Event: Nepal Earthquake
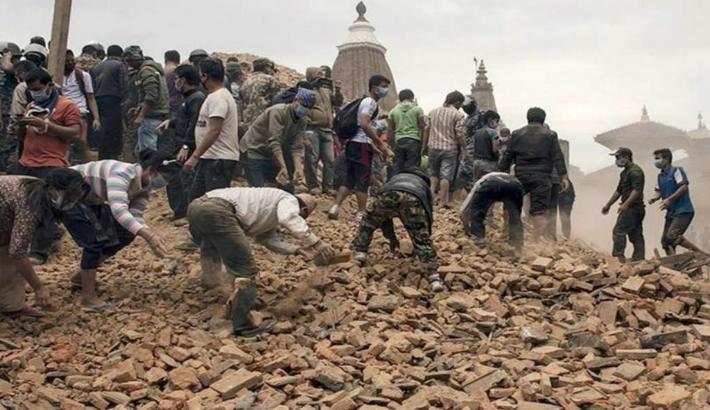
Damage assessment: damage